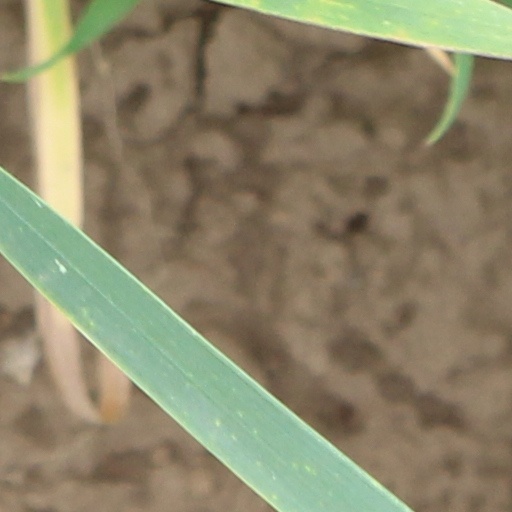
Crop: wheat